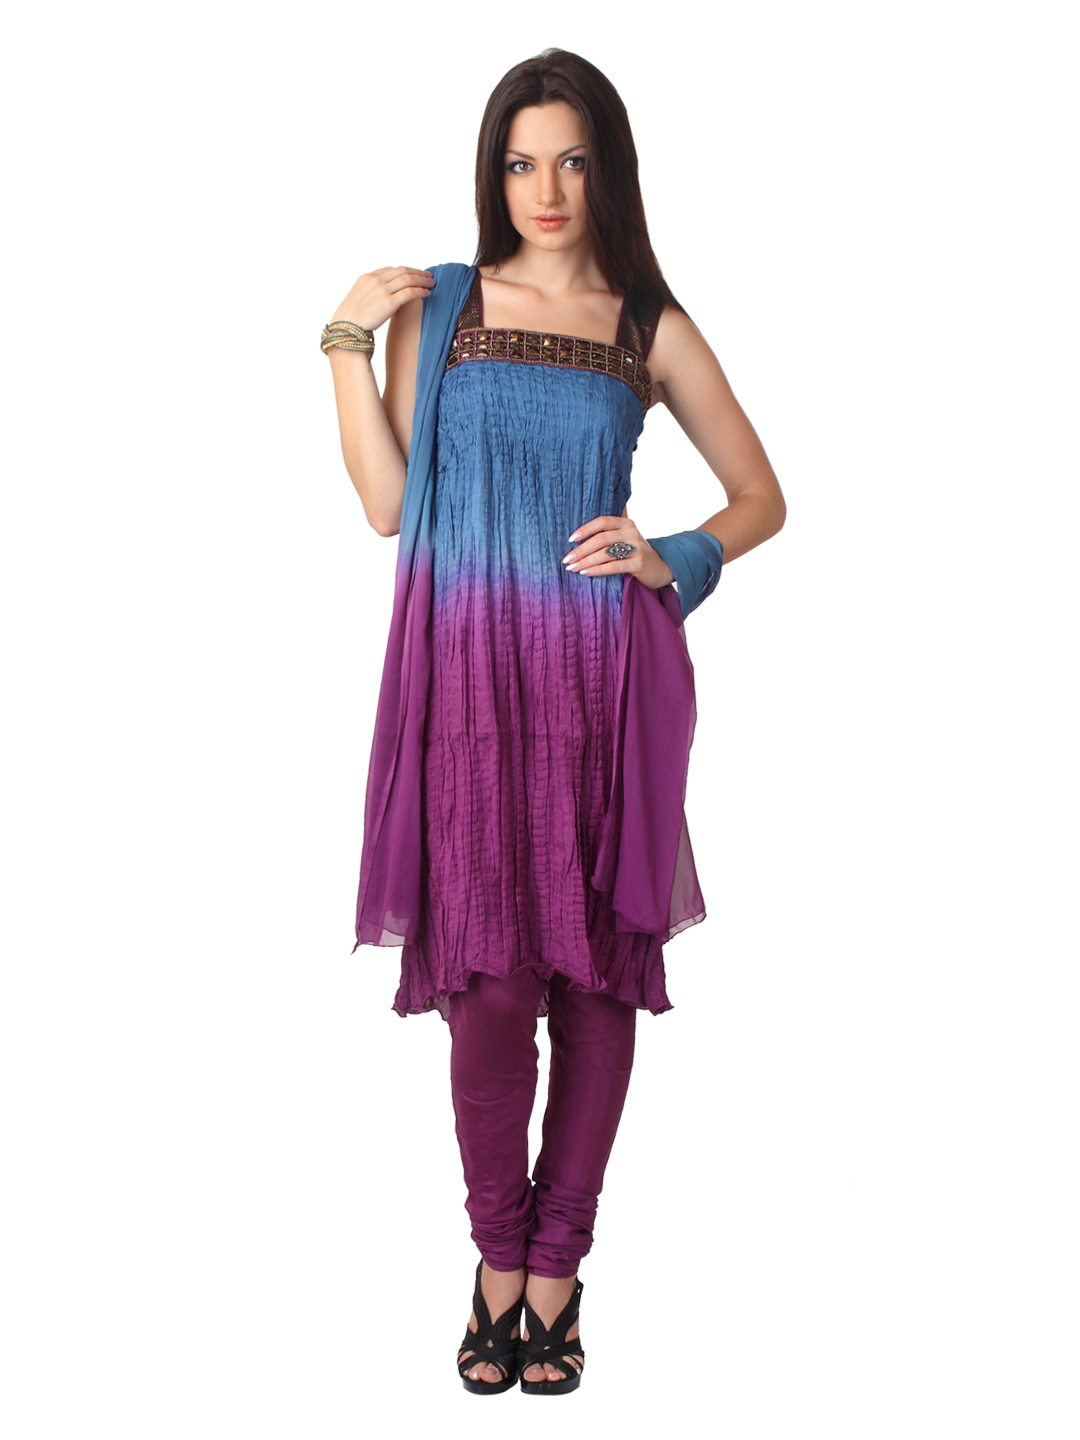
Aneri Women Purple Salwar Suit
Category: Apparel / Apparel Set / Kurta Sets
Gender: Women
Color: Purple
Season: Fall 2012
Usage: Ethnic